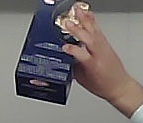
Product: barilla_lasagne